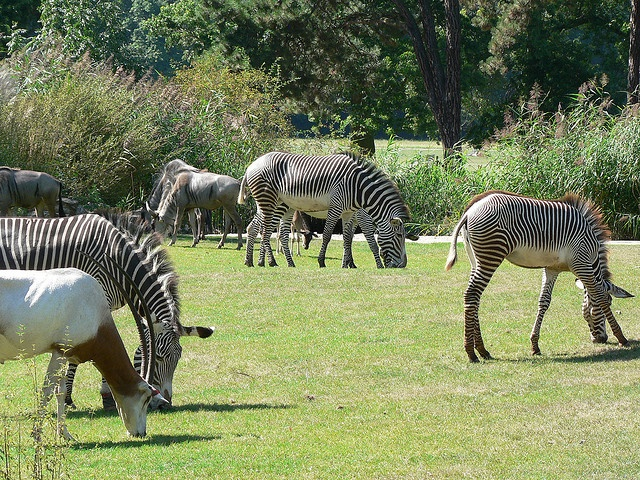
A group of zebras outdoors grazing on grass.
A herd of zebra grazing on green grass.
Several zebras and other animals grazing in the grass.
Many different Zebras are enjoying their feeding time.
A herd of animals including zebras eating grass in a field.